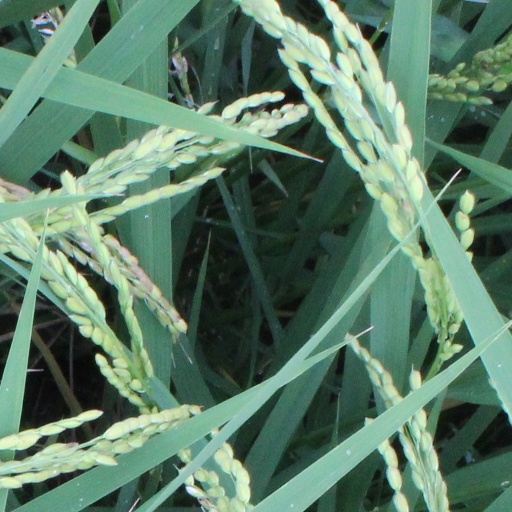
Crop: rice